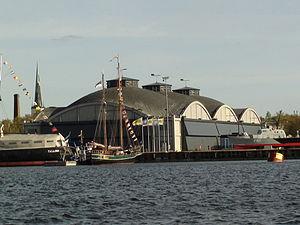
L'hydro-aéroport est un Musée maritime situé à Tallinn en Estonie.